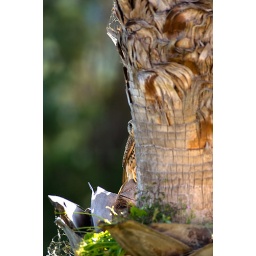
Adult kestrel standing on edge of nest in palm tree